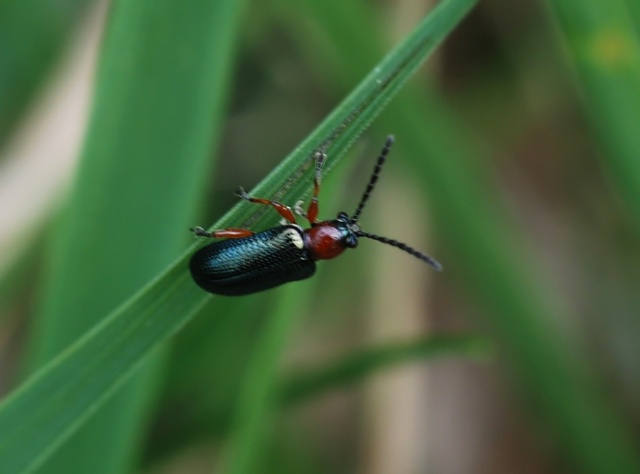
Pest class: cereal_leaf_beetle